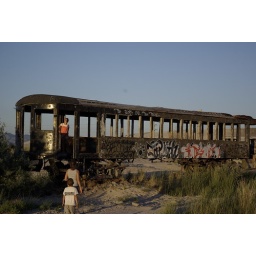
graffiti, Burned out train car by Temple of the Birds and Saltair, Great Salt Lake, UT, July 6, 2010